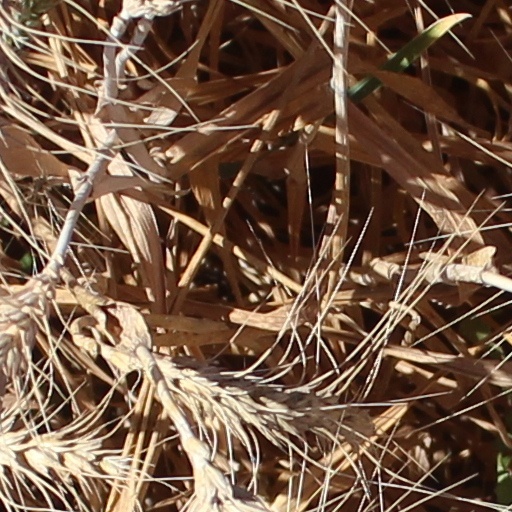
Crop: wheat